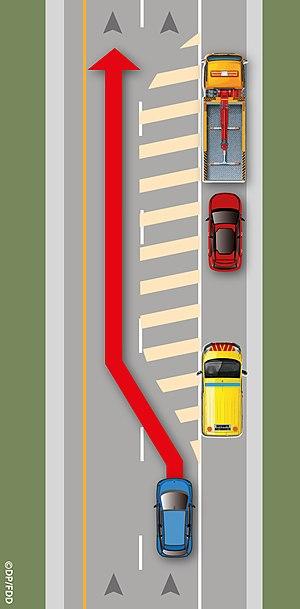
Corridor de sécurité lorsque le danger est sur un accotement ou une bande d'arrêt d'urgence
Le corridor de sécurité se définit par deux manœuvres de sécurité routière ayant pour objectif de lutter contre les nombreux accidents dont sont victimes les intervenants en bord de route et les usagers en détresse.